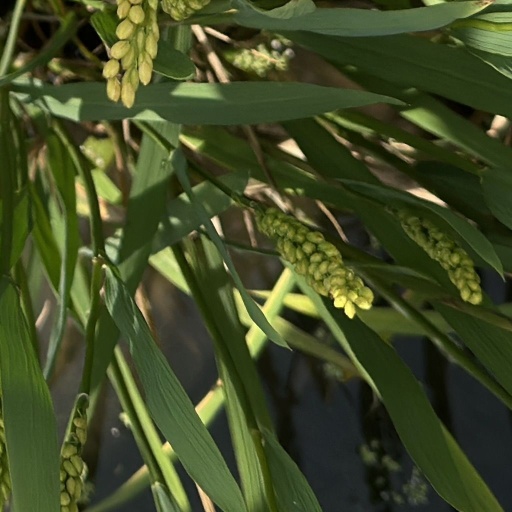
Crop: rice